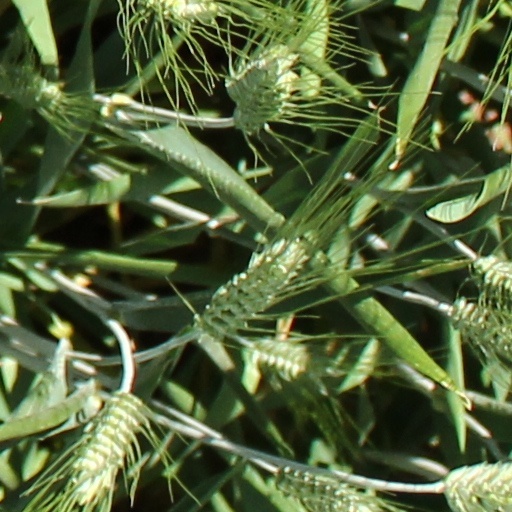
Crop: wheat